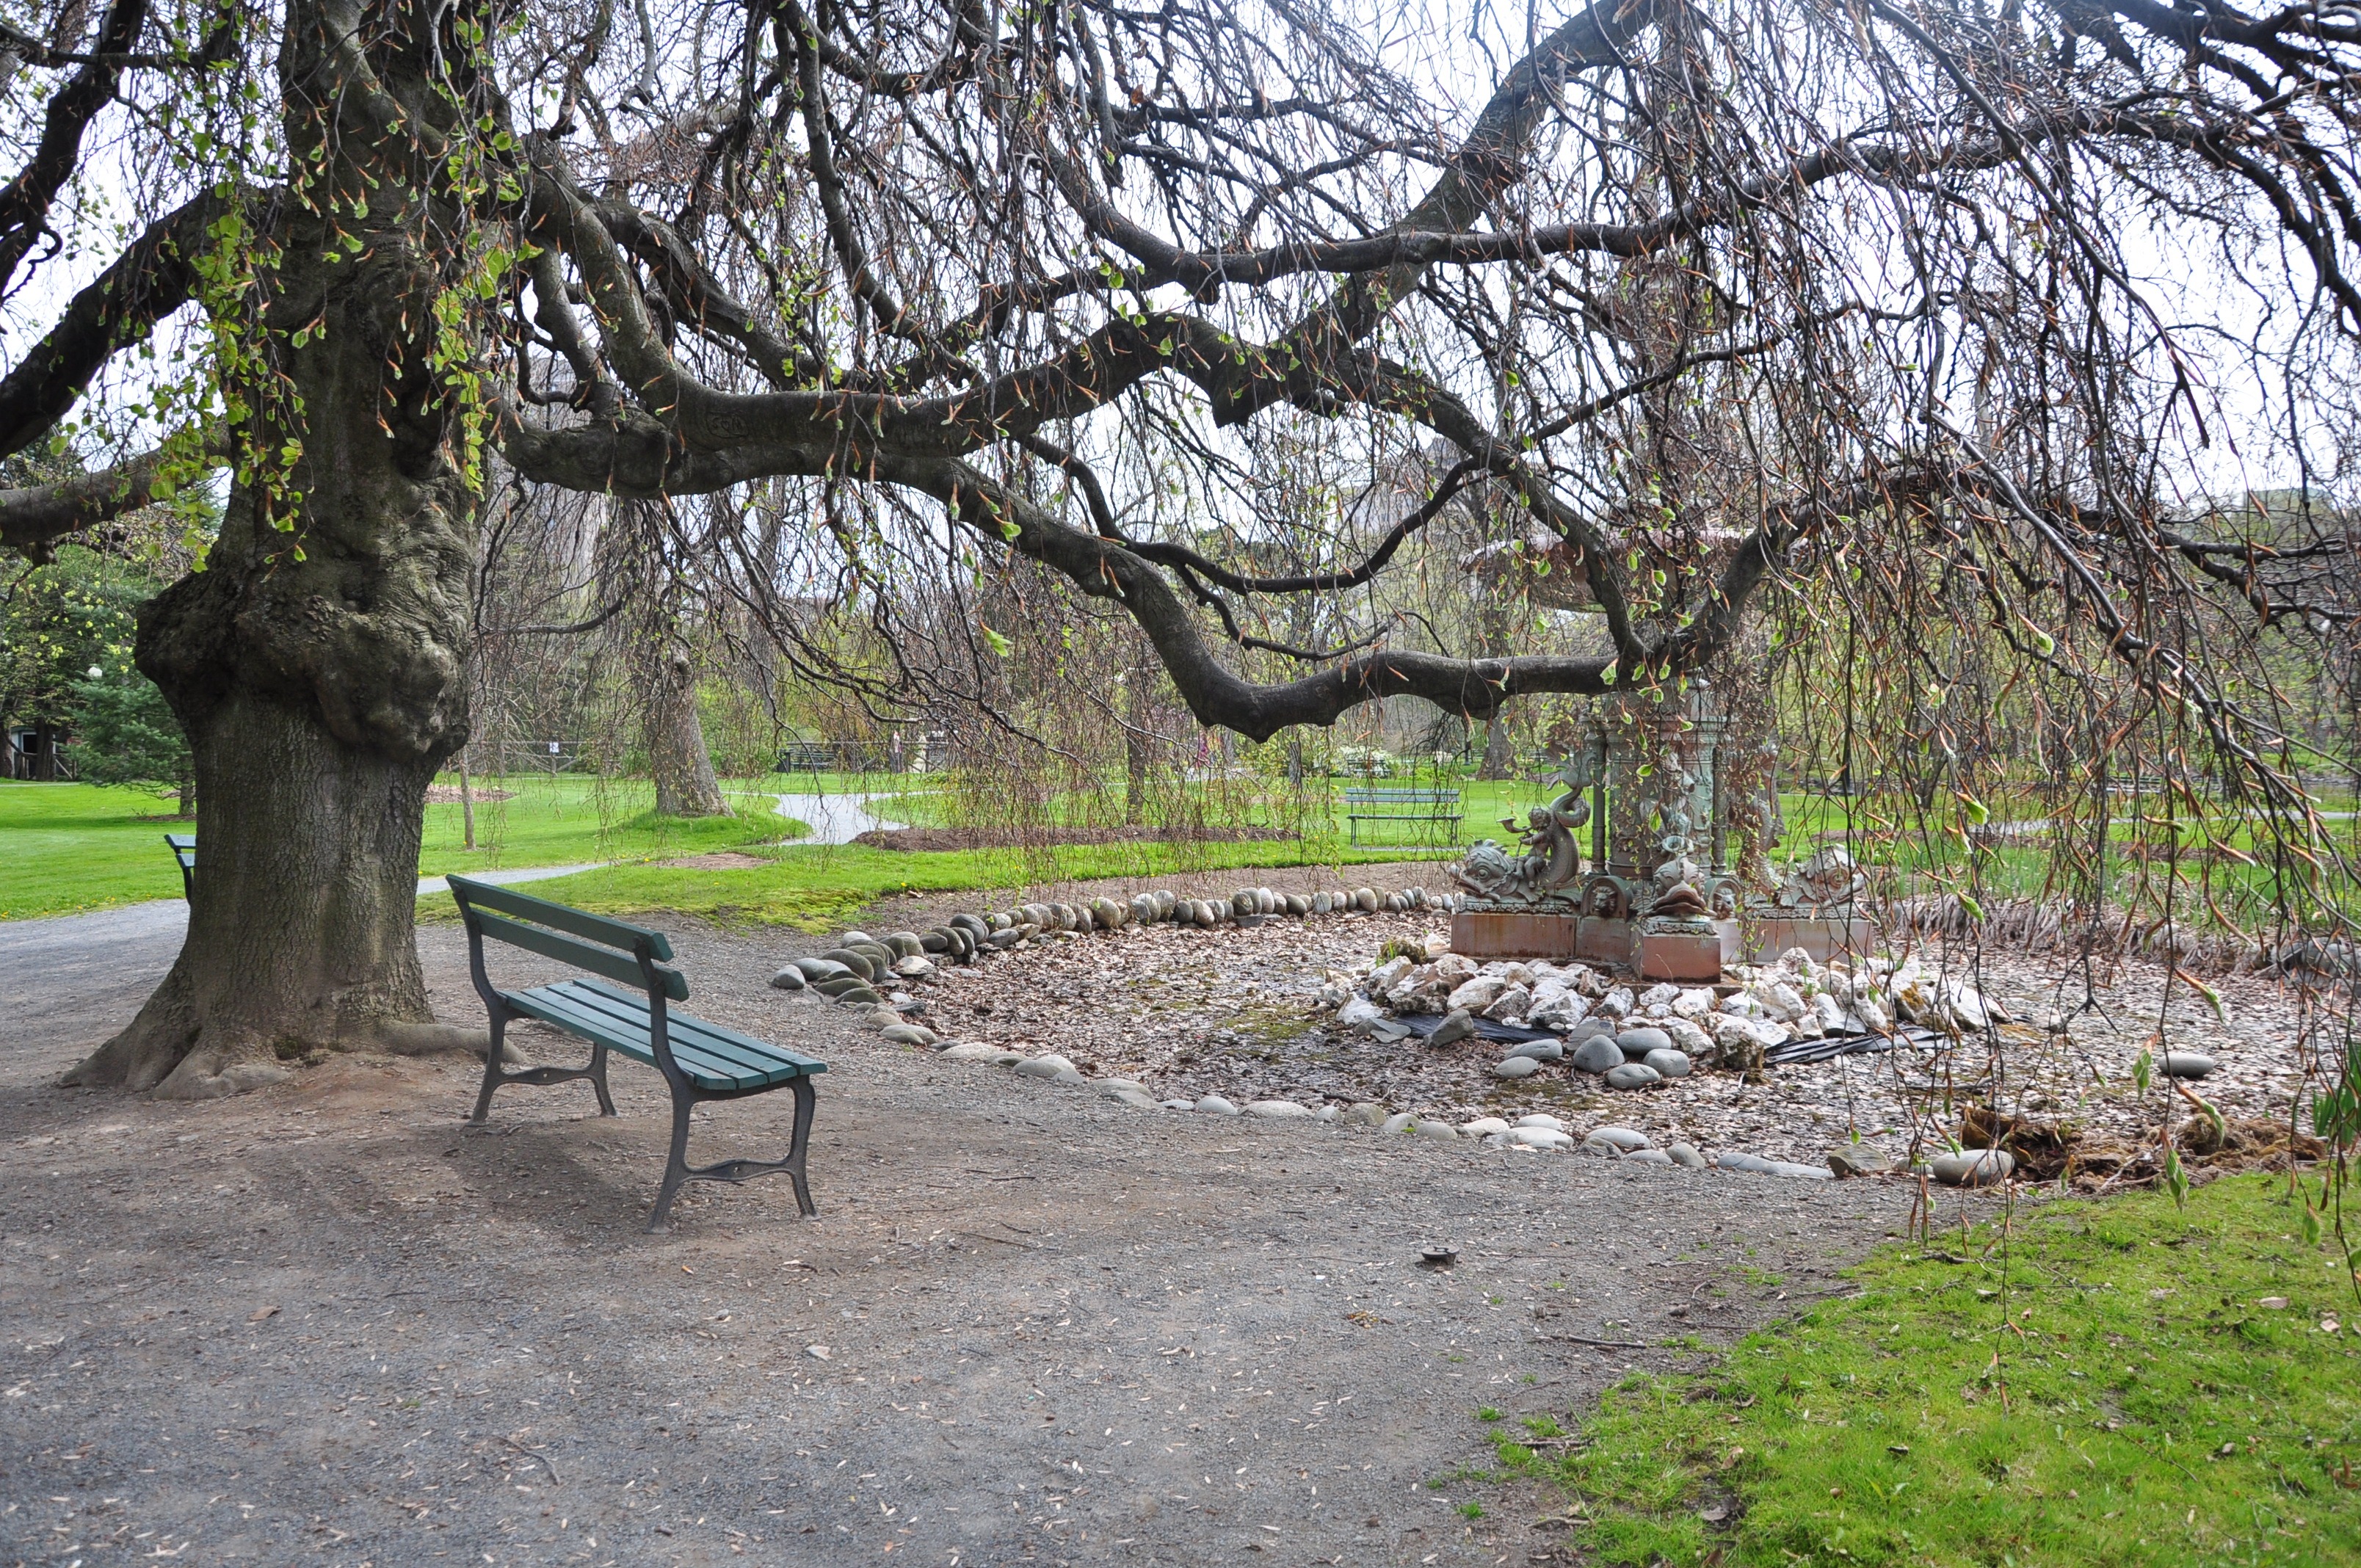
tree, outdoor, wood, bench, seat, solitude, pond, relax, peaceful, park, backyard, empty, rest, garden, lonely, sit, wooden, halifax, woodland, yard, nobody, public gardens